Metzger House

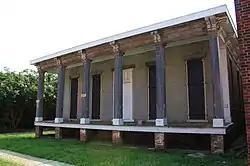

The Metzger House is a historic residence in Mobile, Alabama, United States. The one-story Italianate-influenced brick structure was built by the Metzger family in 1875. It was added to the National Register of Historic Places on January 5, 1984, due to its architectural significance.